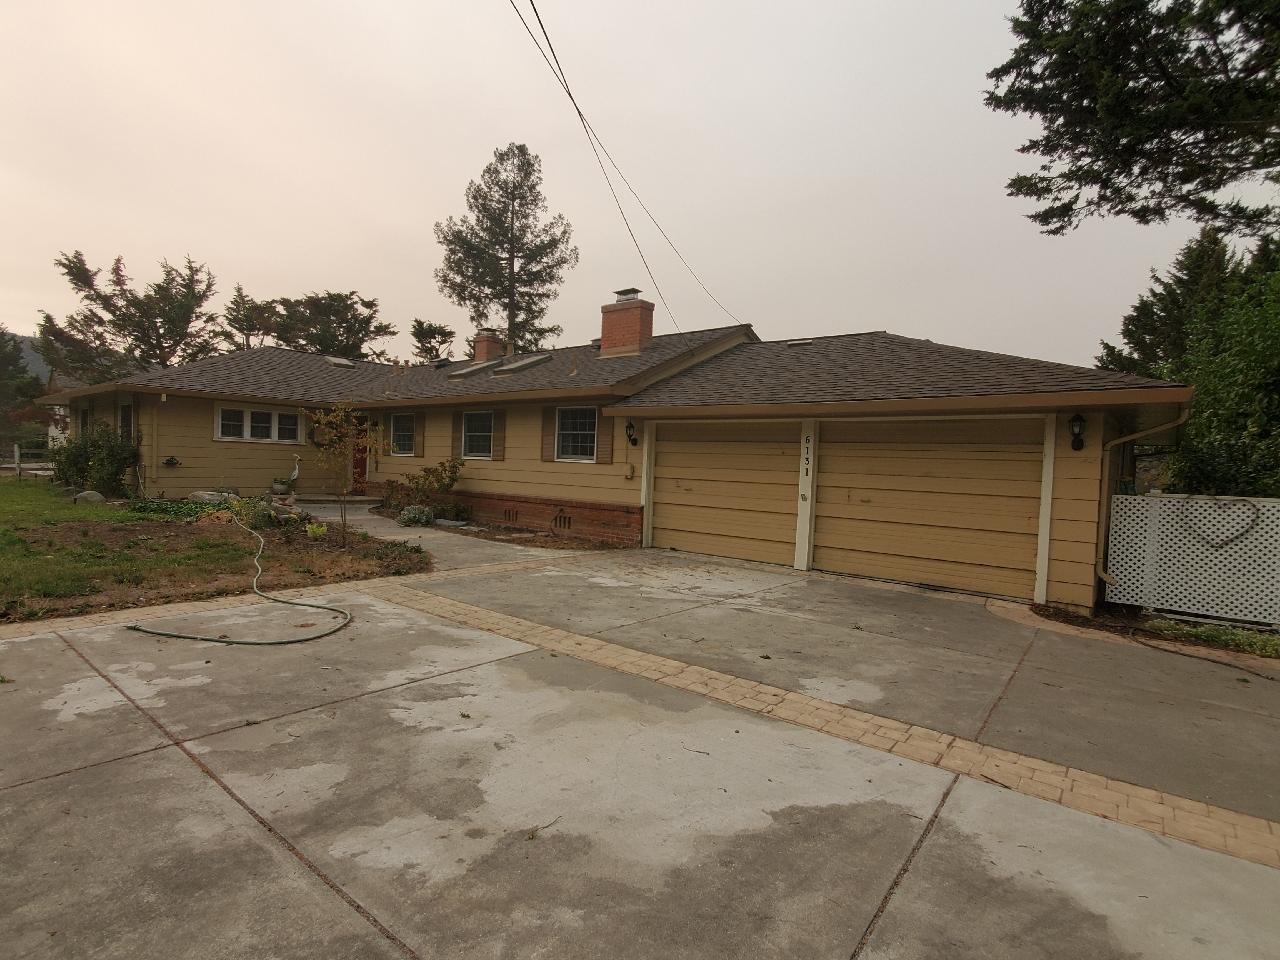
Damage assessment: no_damage